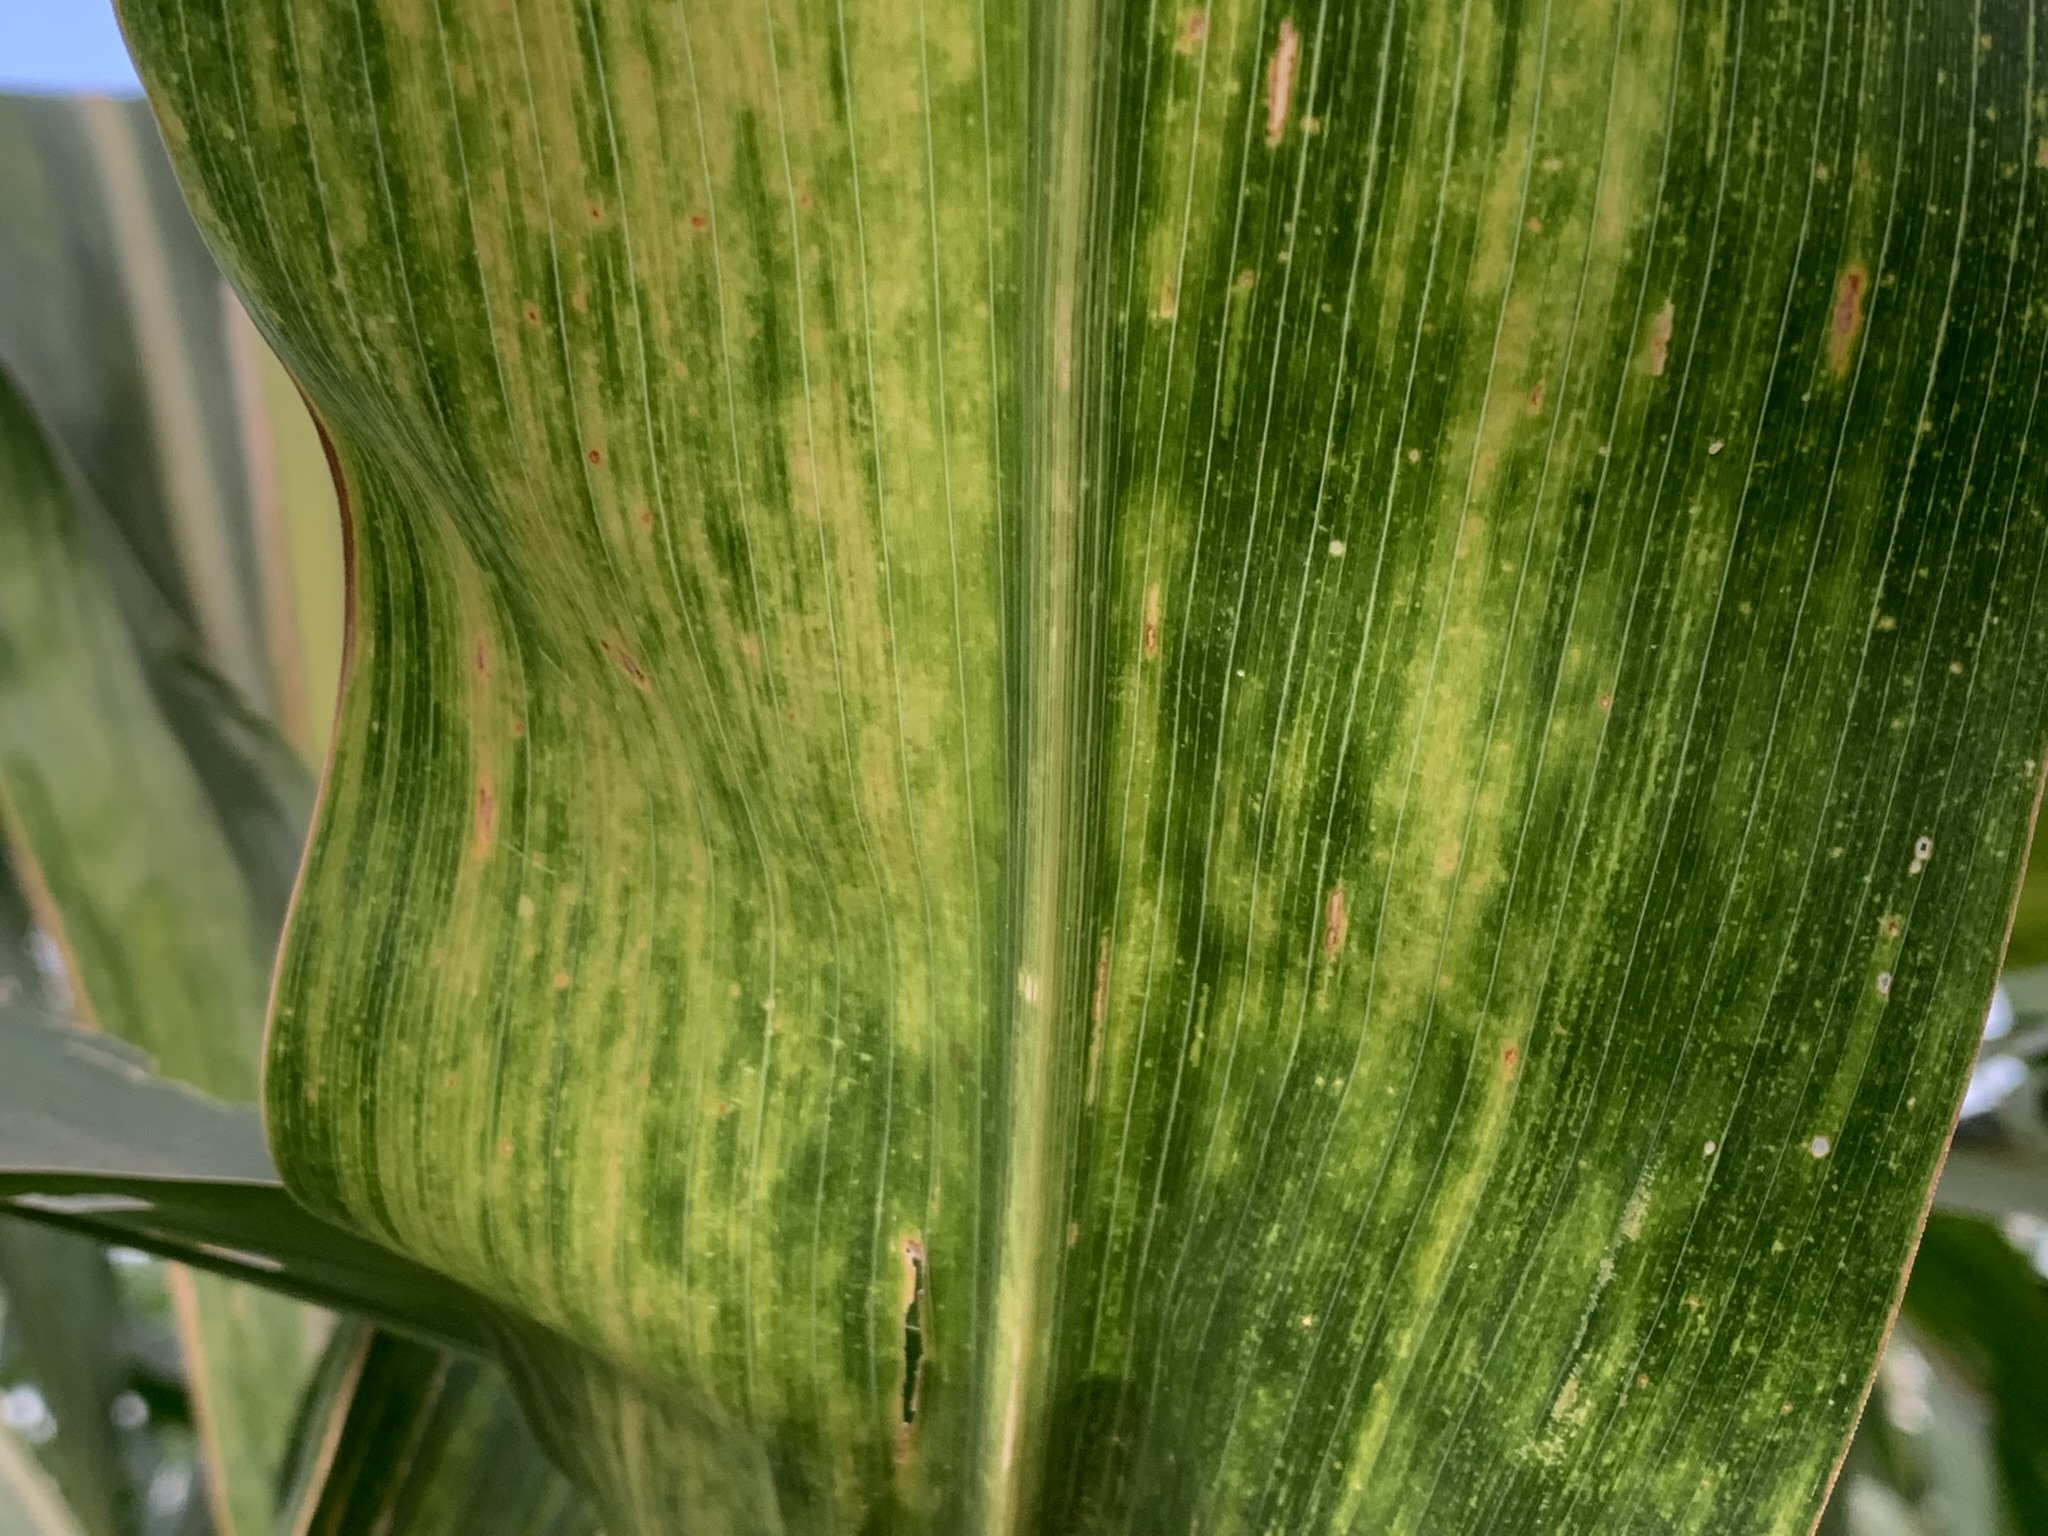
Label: MLN